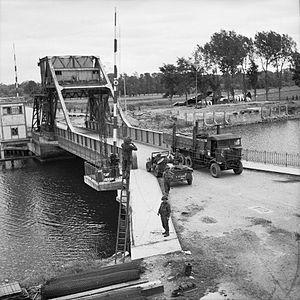
Un coup de main est une tactique de guérilla consistant à harceler l'adversaire sur ses points les moins défendus grâce à une grande mobilité et furtivité, puis à s'éclipser pour frapper un autre endroit dégarni pour prêter renfort au précédent.
Pendant la Seconde Guerre mondiale, l'opération Tonga faisait partie des débarquements de troupes aéroportées britanniques dans la nuit du 5 au 6 juin 1944, appuyant le débarquement de Normandie.
L'Opération Deadstick était le nom de code donné à une opération des troupes aéroportées de la British Army, menée pendant les premières heures du 6 juin 1944, dans le cadre du débarquement allié en Normandie pendant la Seconde Guerre mondiale. L'objectif était de capturer intacts deux ponts en Normandie, qui enjambaient l'Orne et le Canal de Caen, représentant les uniques voies de sortie vers l'est pour les forces britanniques à partir de leur débarquement sur Sword Beach. Les rapports des services de renseignement déclaraient que les deux ponts étaient fortement défendus par les Allemands et étaient déjà câblés et préparés pour une démolition contrôlée. Une fois capturés, les deux ponts devaient être tenus et défendus contre n'importe quelle contre-attaque, jusqu'à ce que la force d'assaut soit relevée par les commandos et l'infanterie, en progression depuis la zone de débarquement britannique.